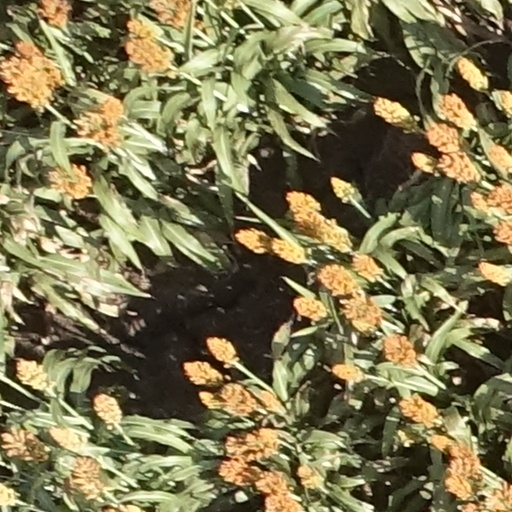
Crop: sorghum